Beaufort, Malaysia

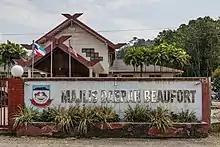
Beaufort District Council building.

Its current prosperity depends on the booming palm oil industry, rubber, pineapple, mangoes, durian and livestock.